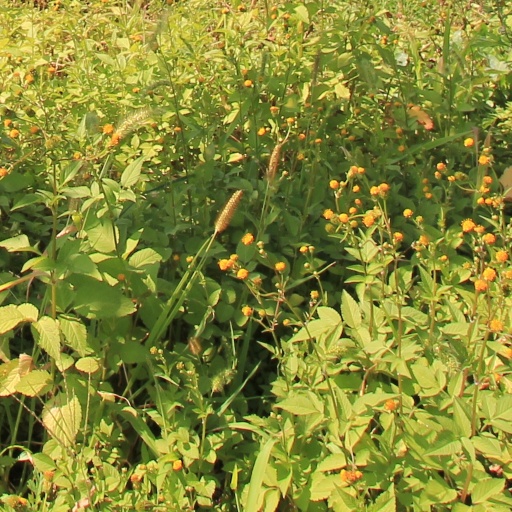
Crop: grape